Vic Hey

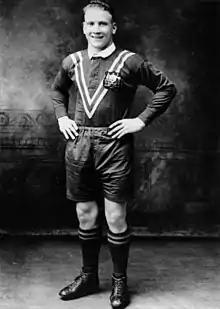

Victor John Hey (18 November 1912 in Liverpool, New South Wales – 11 April 1995), also known by the nickname of "The Human Bullet", was an Australian rugby league national and state representative and later a successful first-grade and national coach. His Australian club playing career commenced with the Western Suburbs Magpies, and concluded with the Parramatta Eels. In between he played for a number of clubs in the English first division. He is considered one of Australia's finest footballers of the 20th century